Gregory O'Brien

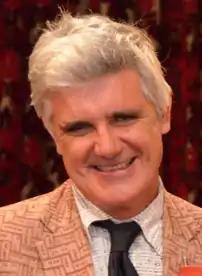
O'Brien in 2014

Gregory Leo O’Brien (born 1961) is a New Zealand poet, painter, author and editor. He is also an art curator and writes art history and criticism for both adults and children.